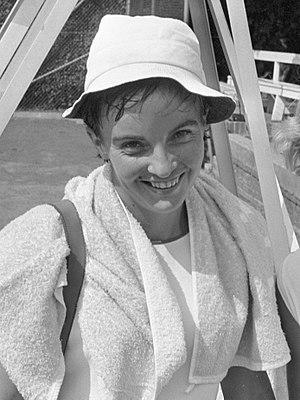
Kerry Ann Melville est une joueuse de tennis australienne. Elle est aussi connue sous son nom de femme mariée, Kerry Reid.